France

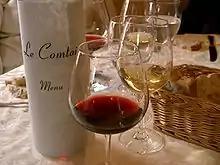
French wines are usually made to accompany French cuisine.

In 1802, Napoleon created the lycée, the second and final stage of secondary education that prepares students for higher education studies or a profession. Jules Ferry is considered the father of the French modern school, leading reforms in the late 19th century that established free, secular and compulsory education (currently mandatory until the age of 16).